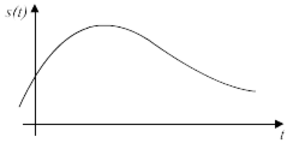
L'échantillonnage consiste généralement à relever à intervalle régulier la valeur d'une grandeur physique. La fréquence d'échantillonnage est le nombre d'échantillons par unité de temps.